Giovanni Pico della Mirandola

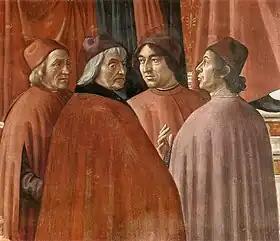
Angel Appearing to Zacharias (detail), by Domenico Ghirlandaio, , showing (l–r) Marsilio Ficino, Cristoforo Landino, Poliziano and Demetrios Chalkondyles

During this time two life-changing events occurred. The first was when he returned to settle for a time in Florence in November 1484 and met Lorenzo de' Medici and Marsilio Ficino. It was an astrologically auspicious day that Ficino had chosen to publish his translations of the works of Plato from Greek into Latin, under Lorenzo's enthusiastic patronage. Pico appears to have charmed both men, and despite Ficino's philosophical differences, he was convinced of their Saturnine affinity and the divine providence of his arrival. Lorenzo would support and protect Pico until his death in 1492.